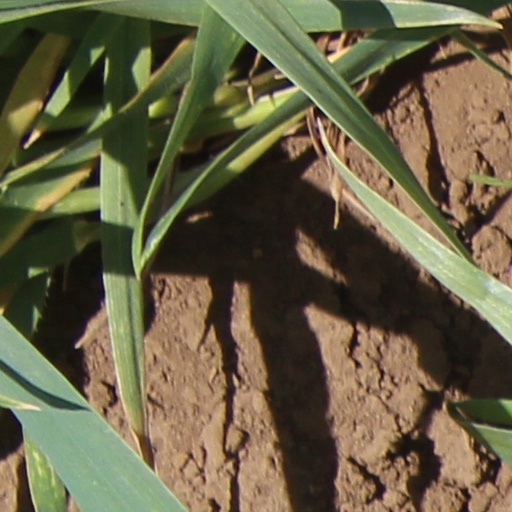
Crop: wheat